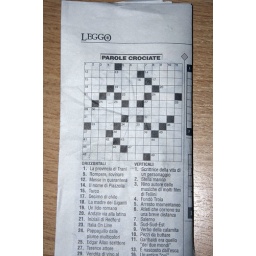
While I was riding the bus in Rome, I saw this crossword puzzle on the floor and noticed the swastika formation.